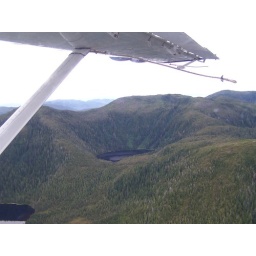
A mountain lake near Ketchikan, Alaska.